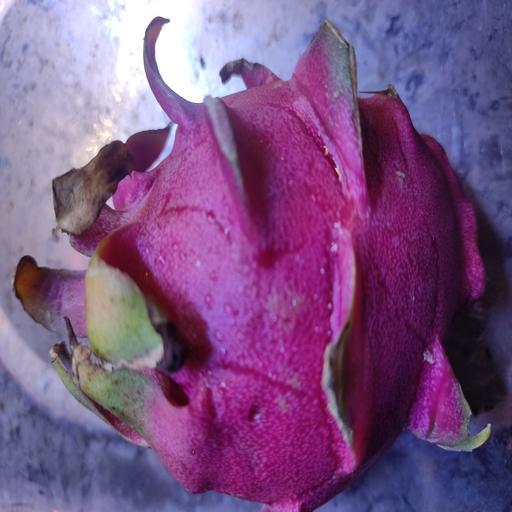
Crop type: Dragon